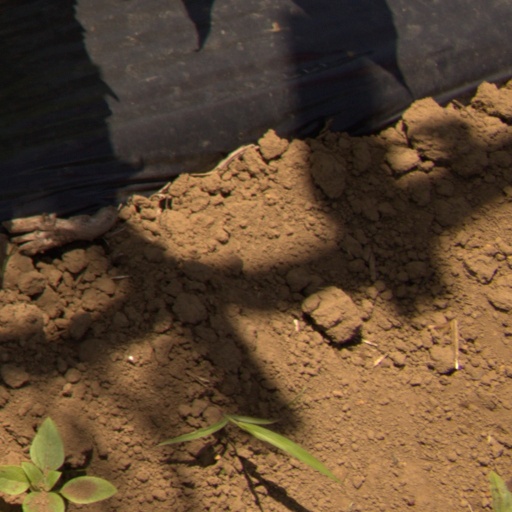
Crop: Jerusalem artichoke